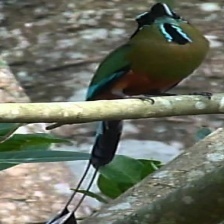
Species: TURQUOISE MOTMOT
Scientific name: EUMOMOTA SUPERCILIOSA